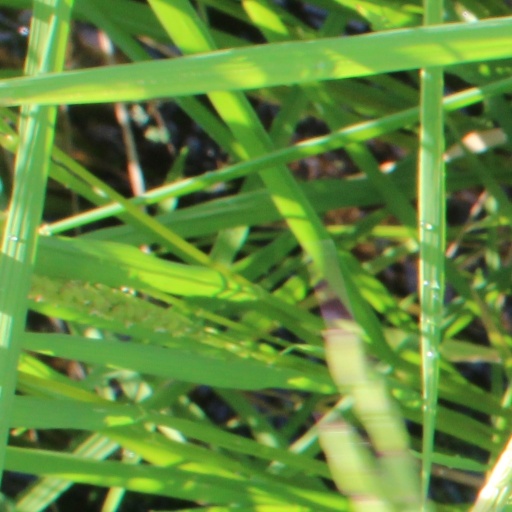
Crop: rice